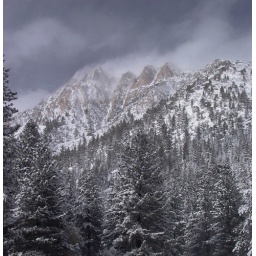
Cool morning and the first blue sky in two days.